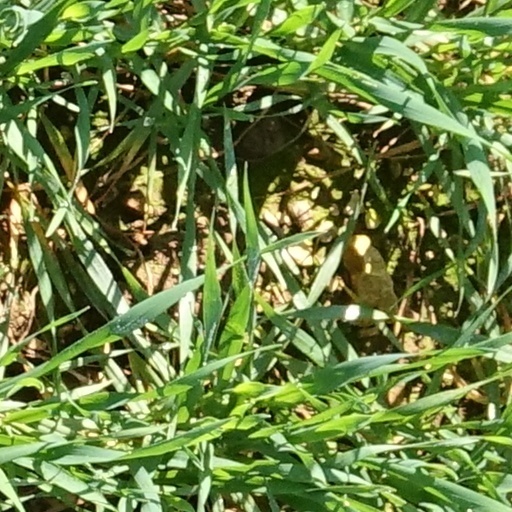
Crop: wheat